Frances Shimer

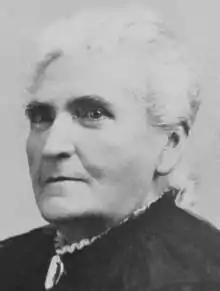
Frances Shimer, from the frontispiece of the memorial volume published upon her death

Frances Shimer died on November 10, 1901. Her body was returned to Mount Carroll for burial there. After a funeral service at the chapel of the Frances Shimer Academy, she was interred at the Oak Hill Cemetery in Mount Carroll.